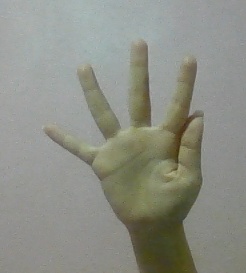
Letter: sheen